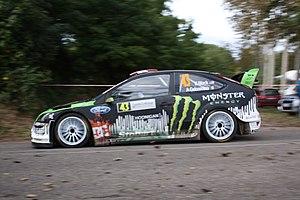
Ken Block au Rallye de France 2010
Ken Block est un homme d'affaires américain et pilote automobile, né le 21 novembre 1967, à Long Beach. Il a pratiqué les sports extrêmes, entre autres du skateboard, du motocross et du snowboard. Il est aussi connu pour ses vidéos Gymkhana dans lesquelles il exécute des figures de drift au volant de véhicules de compétition.